Schuylkill Navy

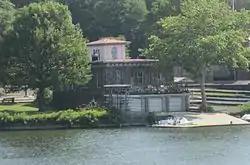
Philadelphia Girls' Rowing Club

Otherwise known as PGRC, the club is located at No. 14 Boathouse Row and is the oldest all-female rowing club in the world. Built in 1860, it is the oldest structure on Boathouse Row, and was originally constructed for the purpose of housing the Philadelphia Skating Club and Humane Society. Although not formally established until 1938, PGRC was formed by 17 women (mainly wives of rowers at other clubs who wished to partake in the activity of rowing). PGRC was formally admitted into the Schuylkill Navy in 1967, and currently hosts the girls' rowing team from the Agnes Irwin School.